Feralpisalò

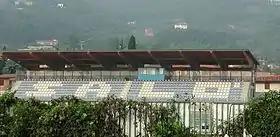
Stadio "Lino Turina"

Feralpisalò's home stadium is Stadio Lino Turina in the city of Salò. The club, however, played their home games in the 2023–24 Serie B season at the Stadio Leonardo Garilli of Piacenza, as Stadio Lino Turina did not fulfill the stadium requirements for Serie B games.